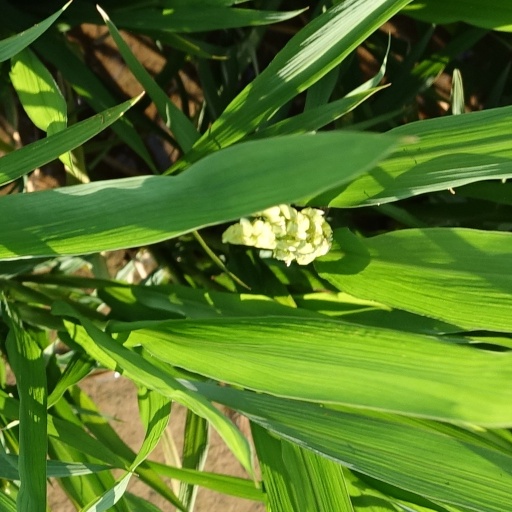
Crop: rice